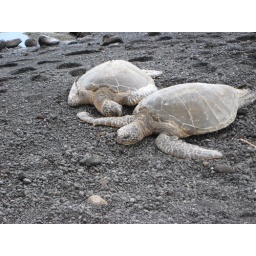
turtles resting at black sand beach near south point